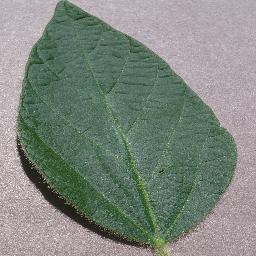
Label: Soybean___healthy